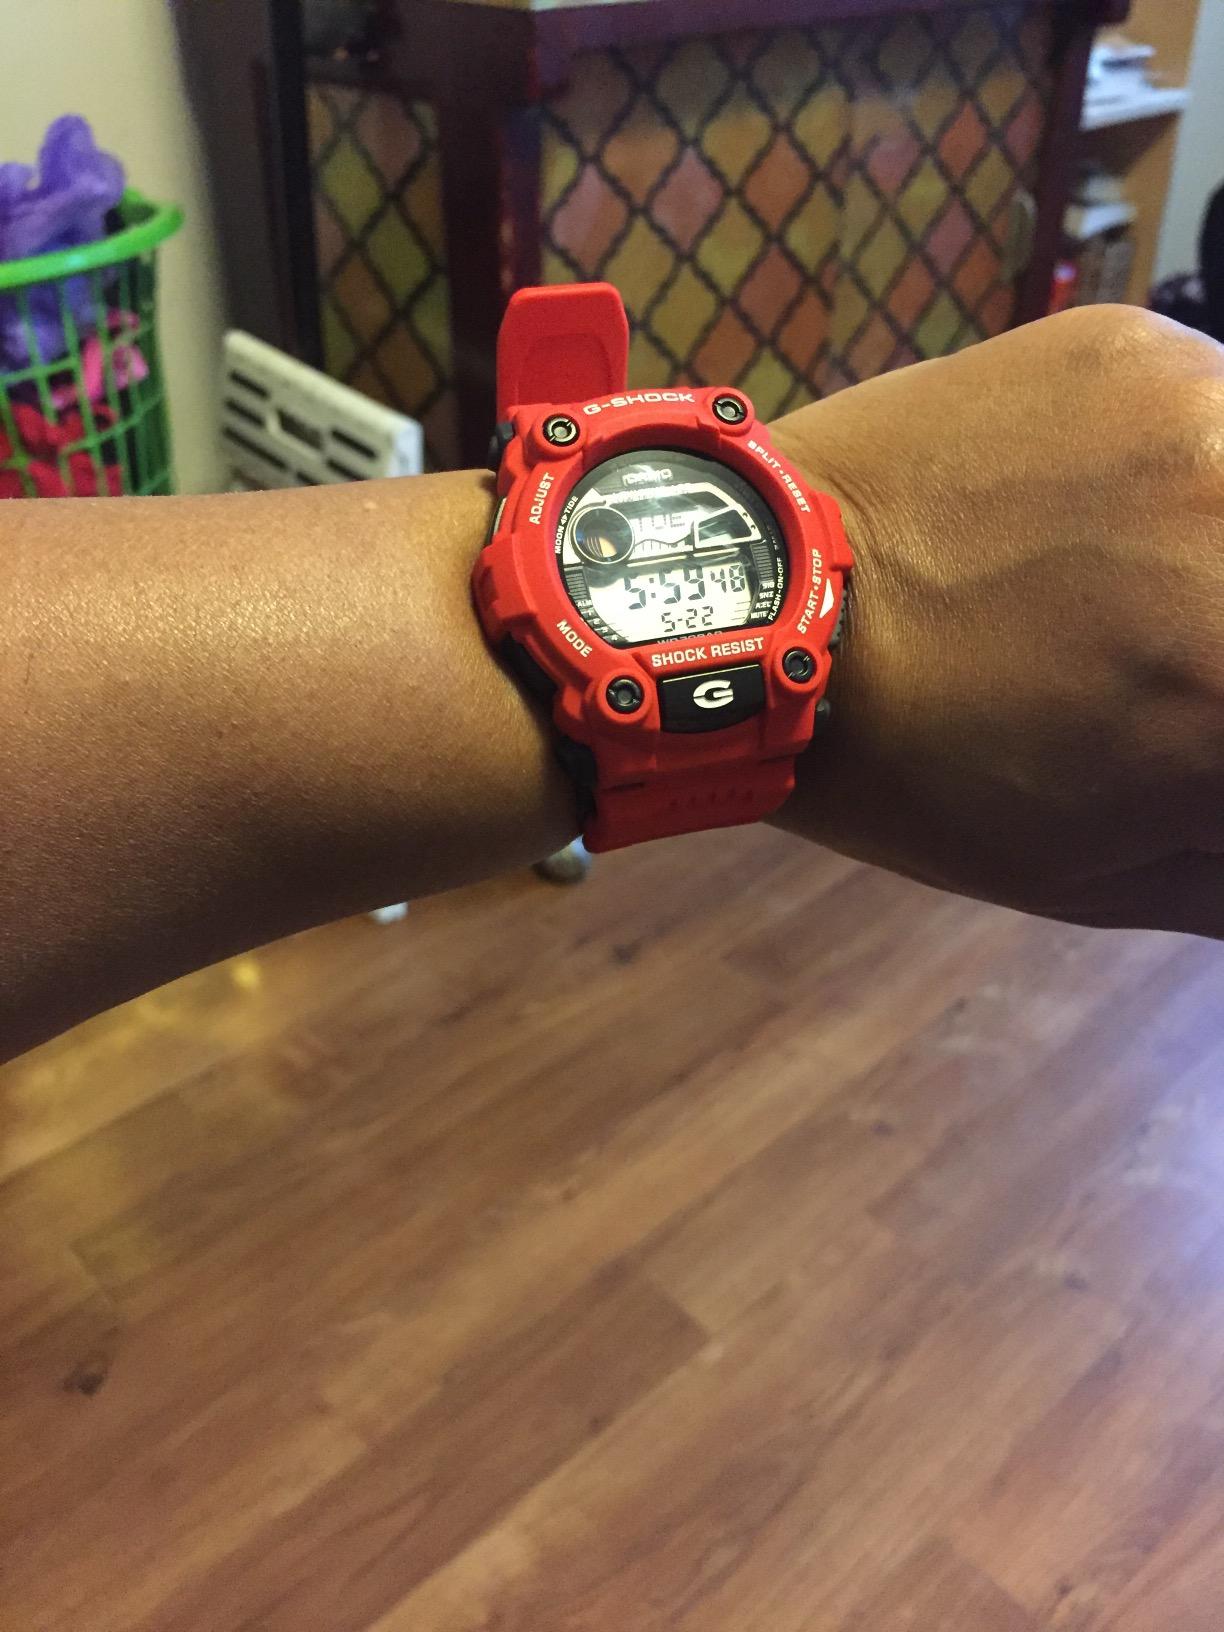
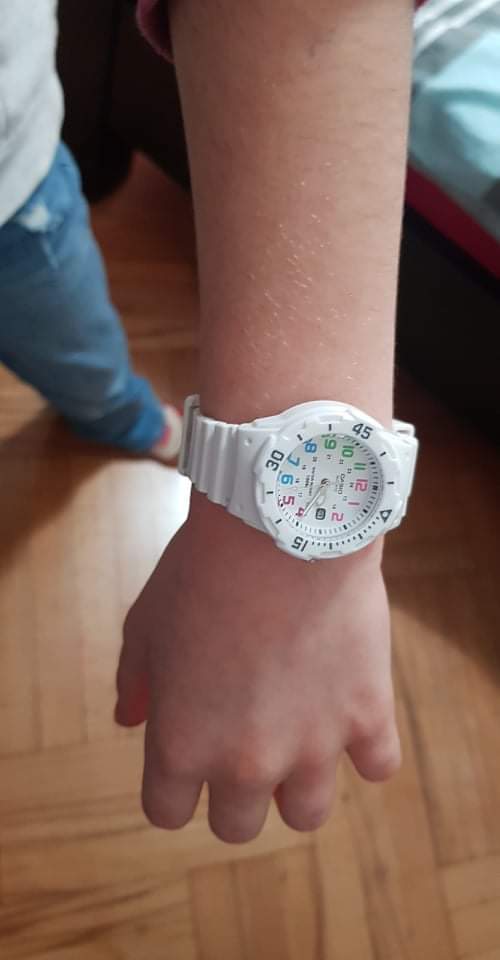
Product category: accessories_watch
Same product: no